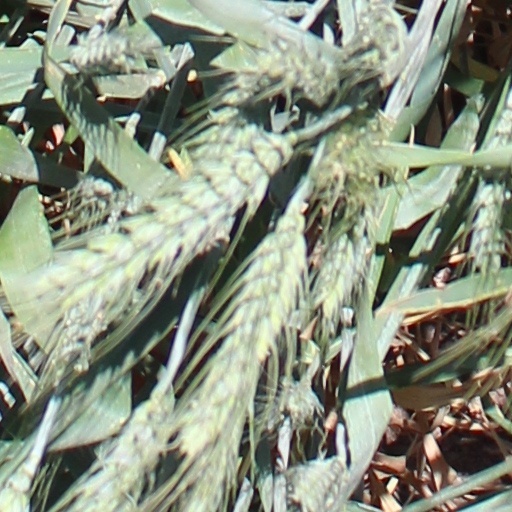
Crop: wheat